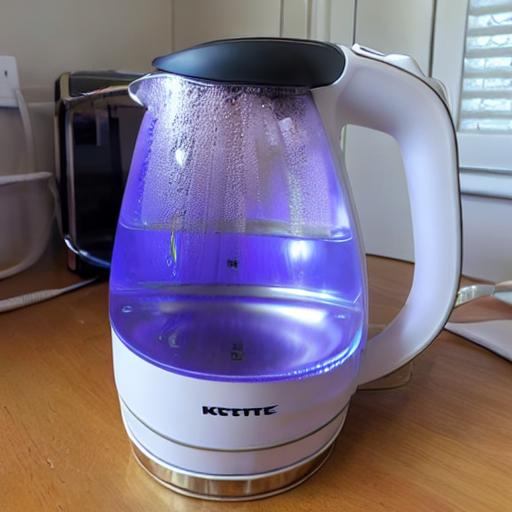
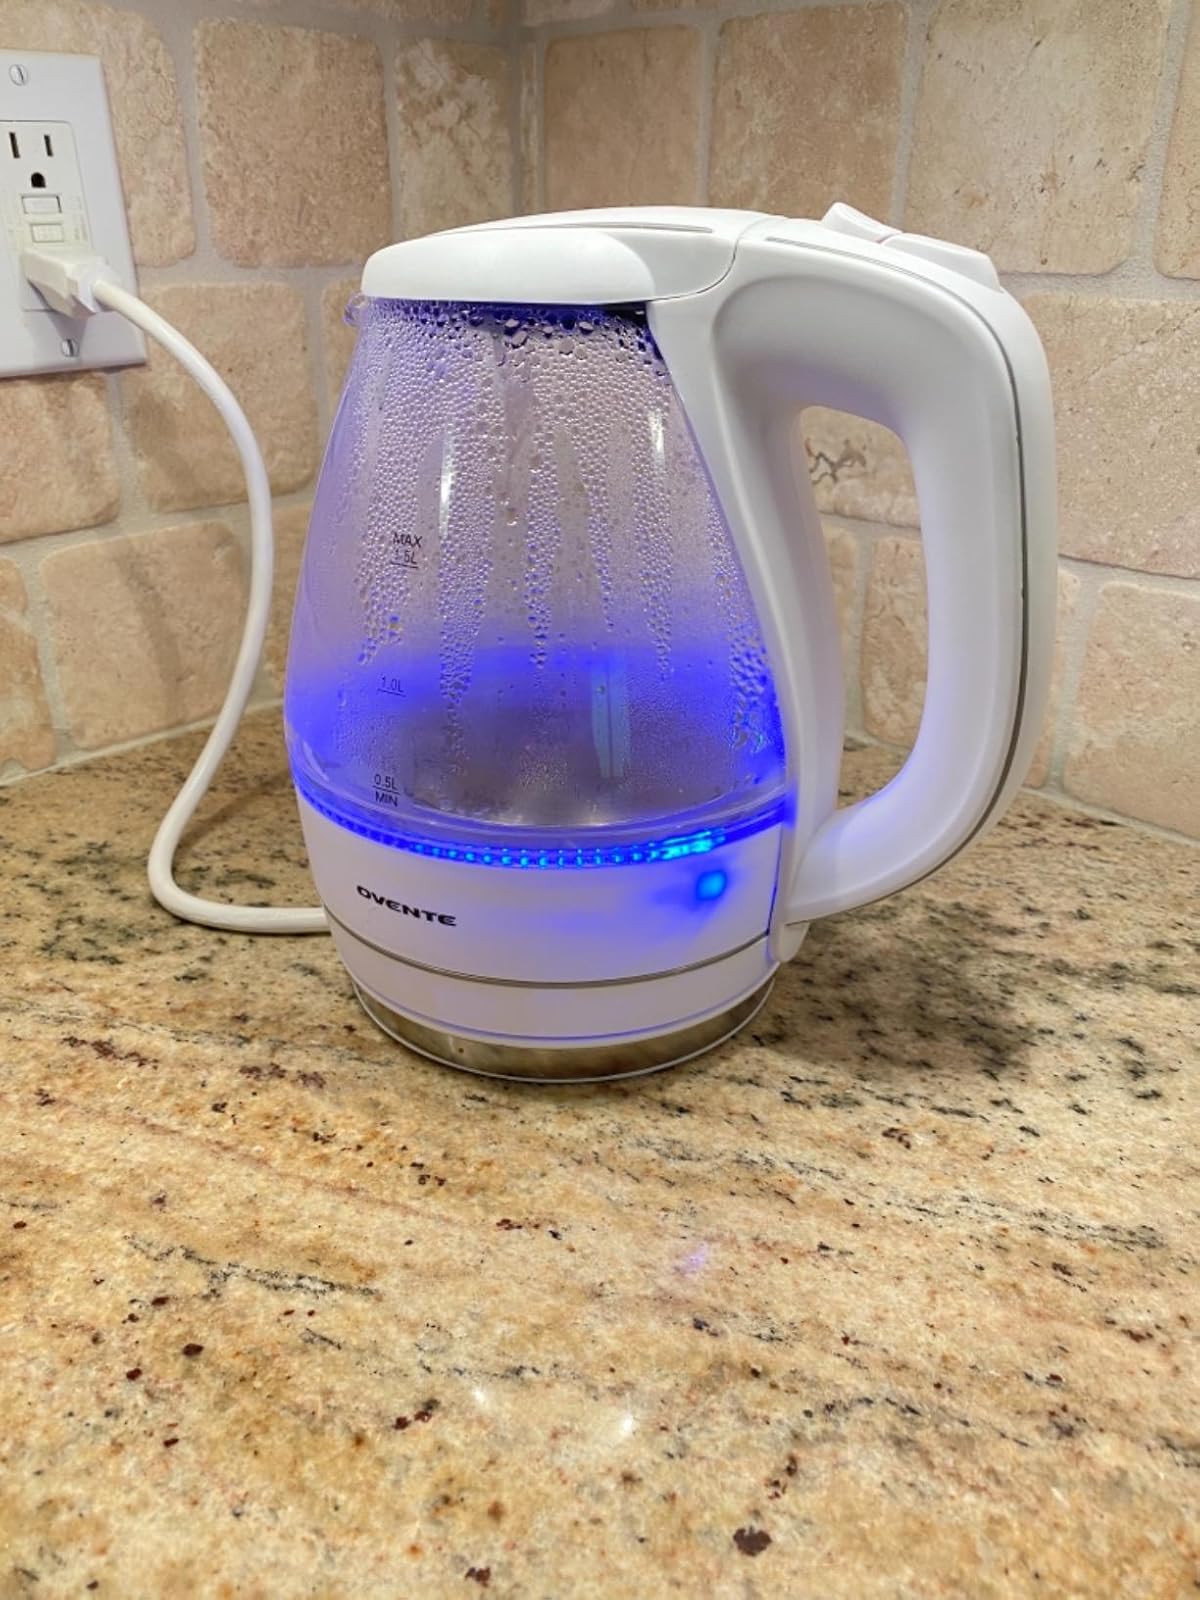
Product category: items_kettle
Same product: no